Scott E. Denmark

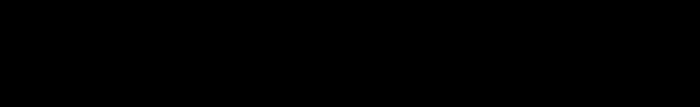
Select chiral Lewis base catalysts developed by Scott Denmark for asymmetric catalysis

An additional area of research for the Denmark group is the observation and characterization of the pre-transmetalation species of the boron-palladium adduct in Suzuki reactions using rapid-injection NMR techniques. Denmark also has research interests in computational chemistry and chemoinformatics, organic chemistry, and catalysis with nanoparticles.